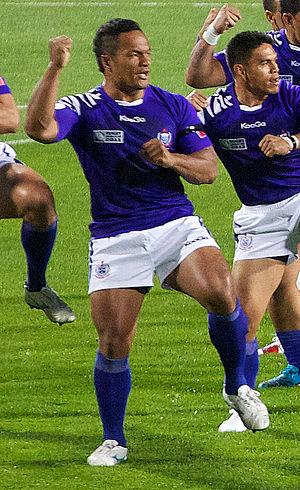
Eliota Fuimaono-Sapolu, né le 31 octobre 1980 à Apia aux îles Samoa, est un ancien joueur international de rugby samoan, ayant évolué au poste de trois-quarts centre pour l'équipe de Samoa. Il a joué pour les équipes d'Auckland, Bath, Gloucester et enfin des Coca Cola West Red Sparks.